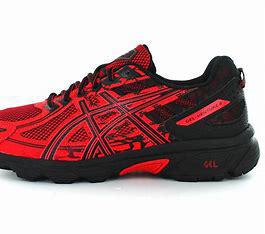
Brand: Asics
Model: Gel Venture 6